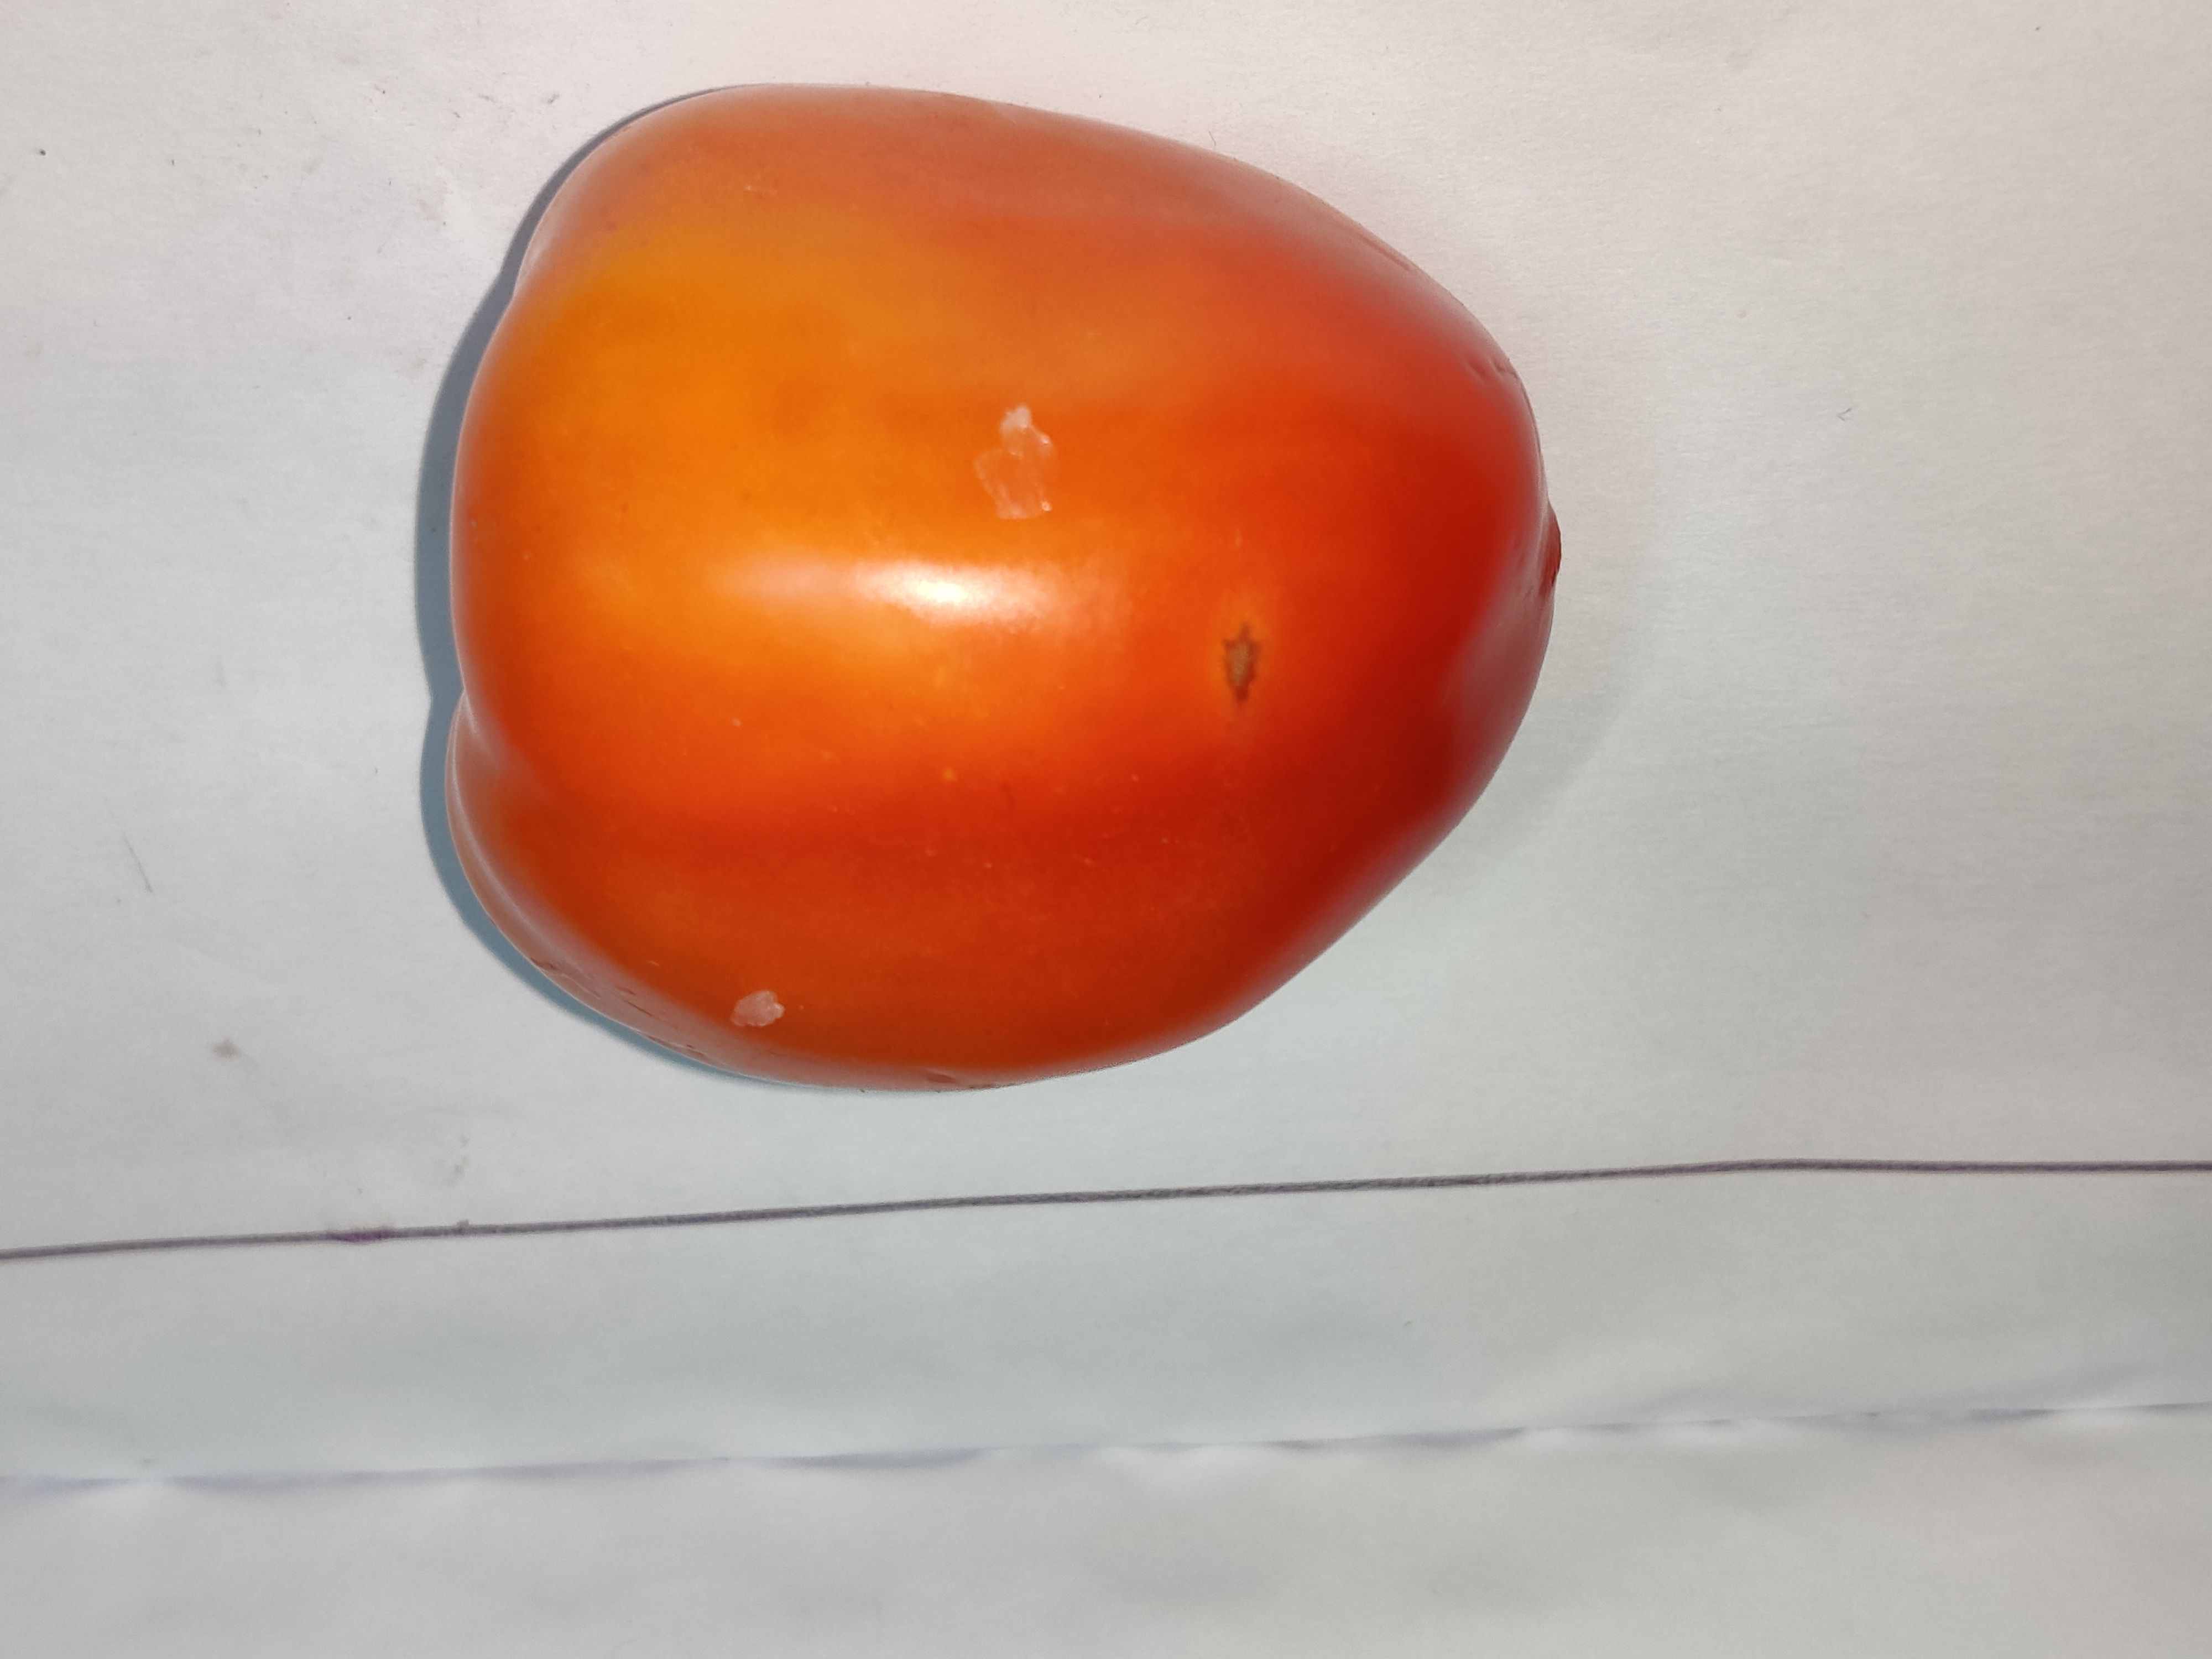
Fruit: tomatoes
Grade: 1st-grade